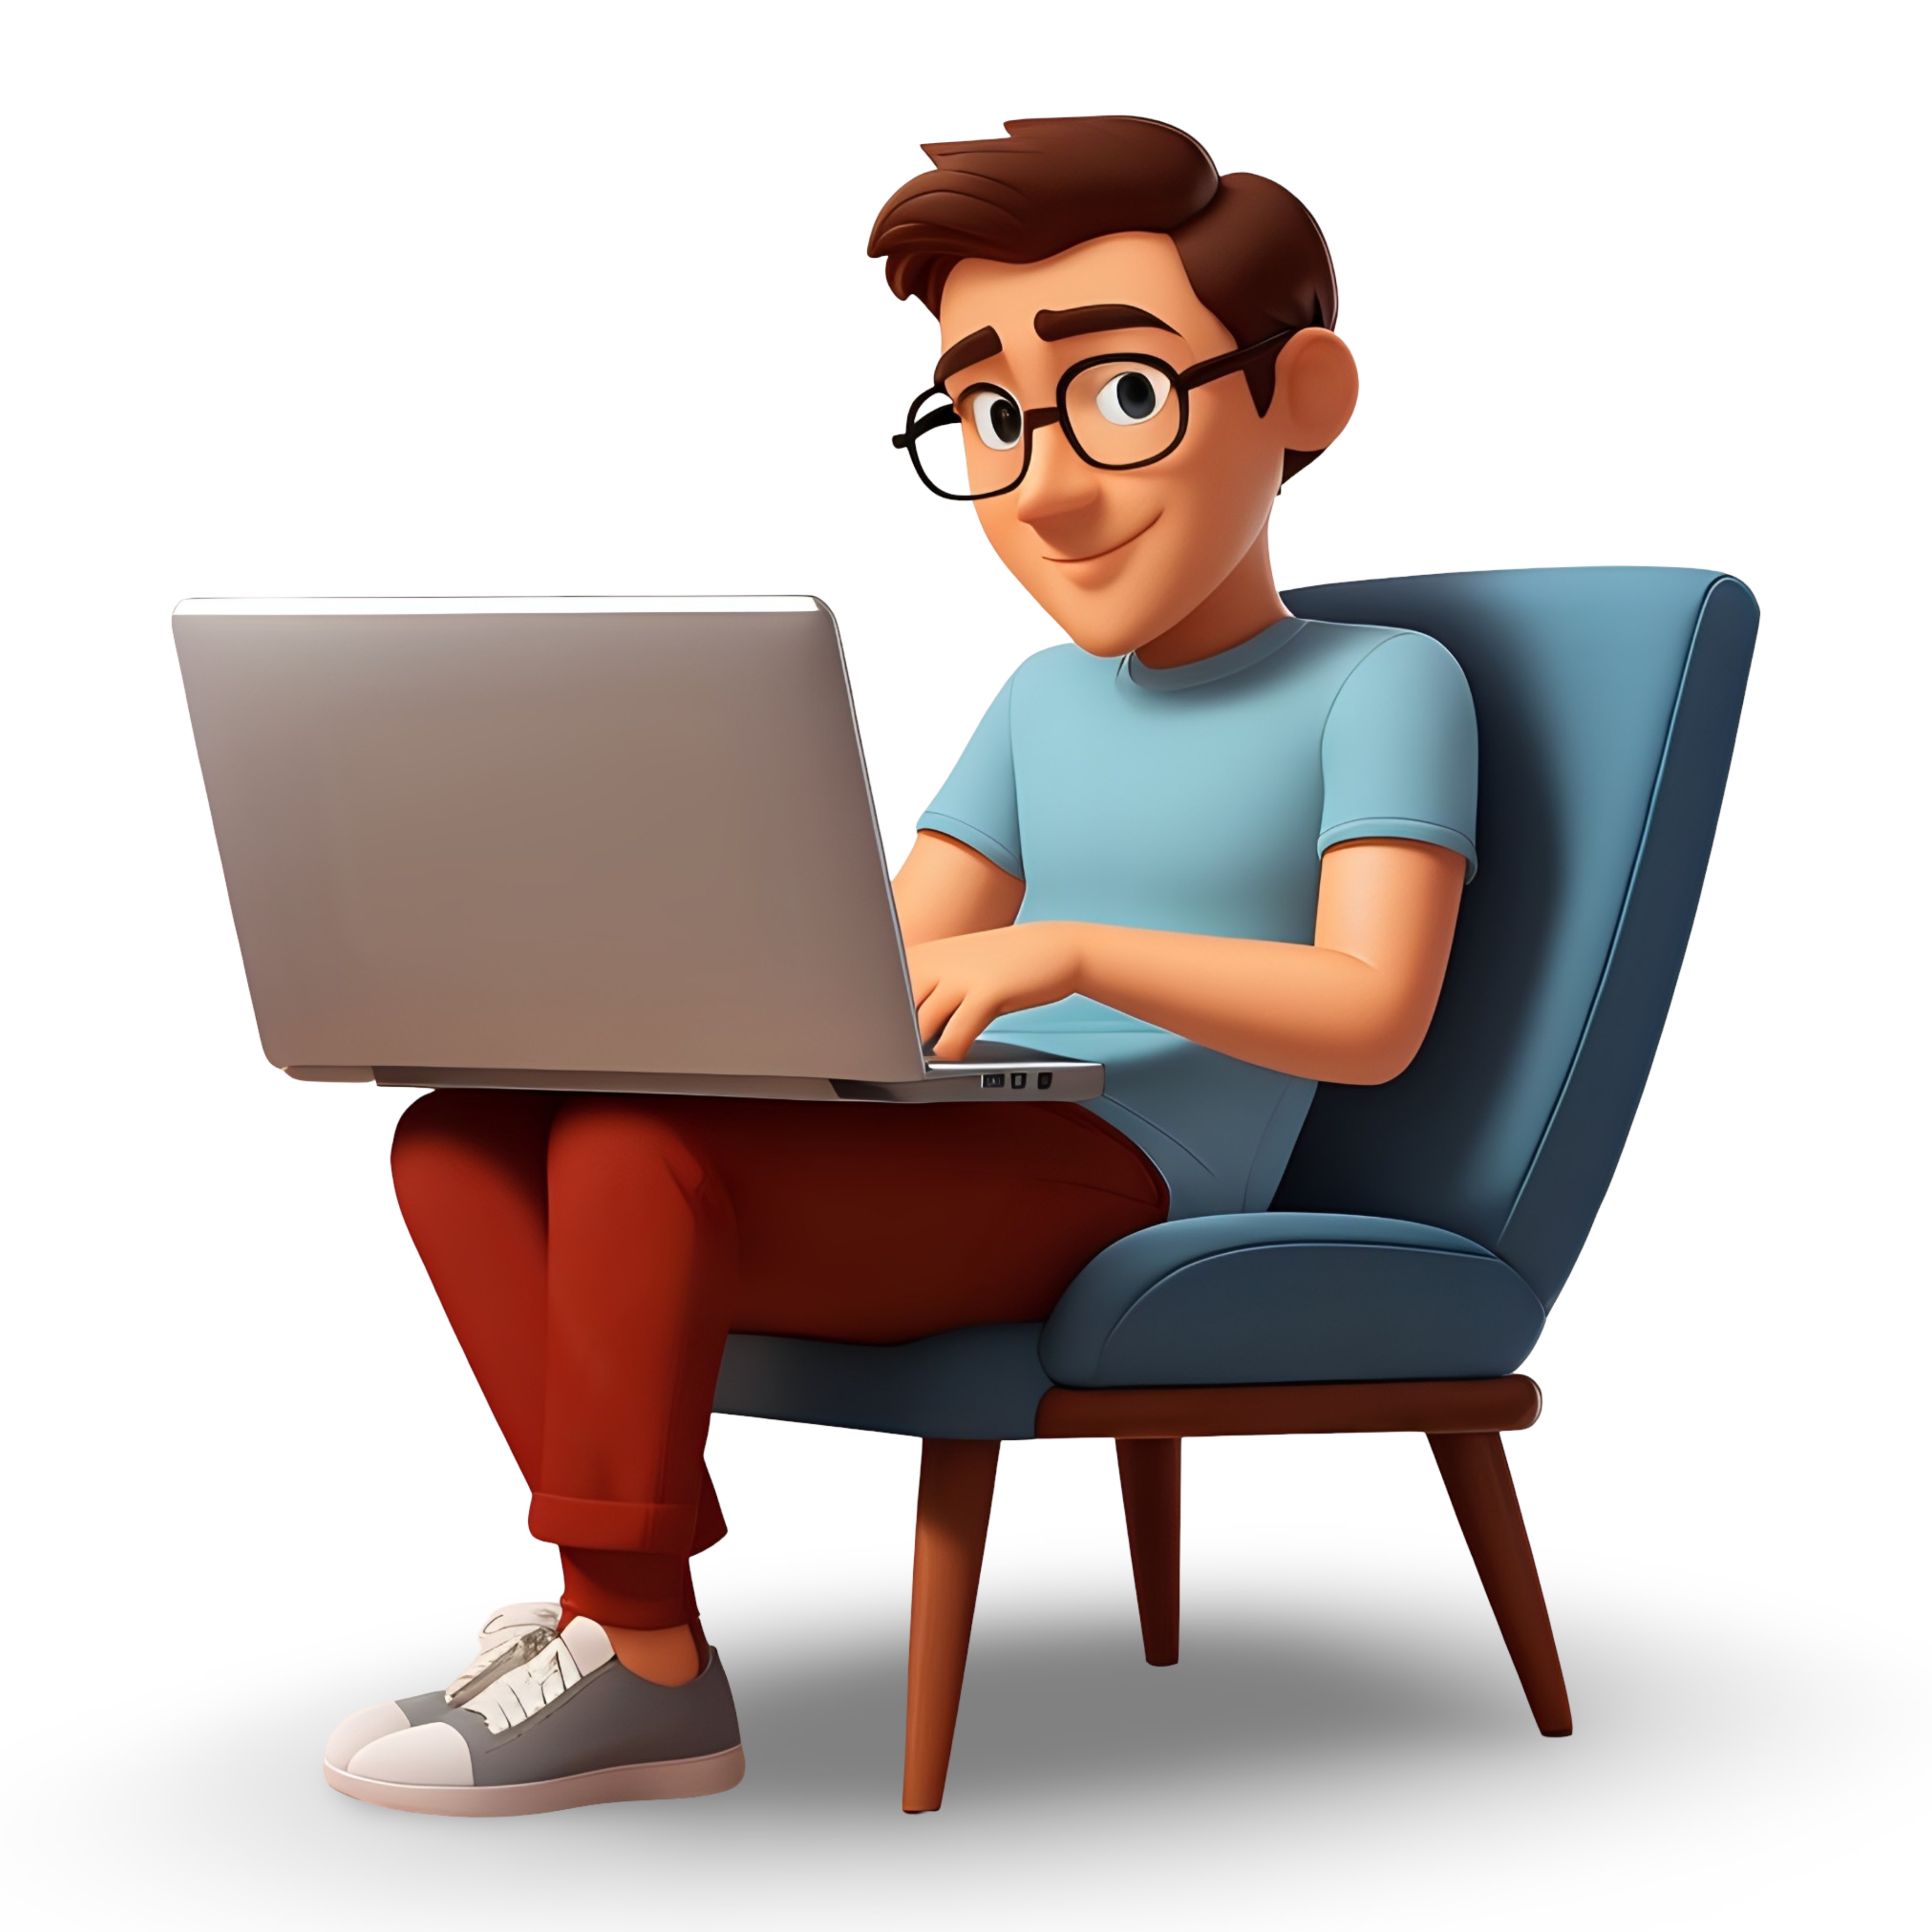
laptop, typing, work, technology, keyboard, writing, internet, typewriter, professional, man, cartoon, cutout, computer, hand, arm, furniture, personal computer, netbook, human body, comfort, gesture, chair, gadget, eyewear, output device, sitting, job, white collar worker, leisure, couch, lap, office equipment, illustration, reading, employment, graphics, fictional character, clip art, font, learning